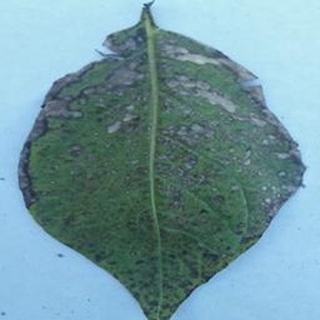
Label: potato_early_blight